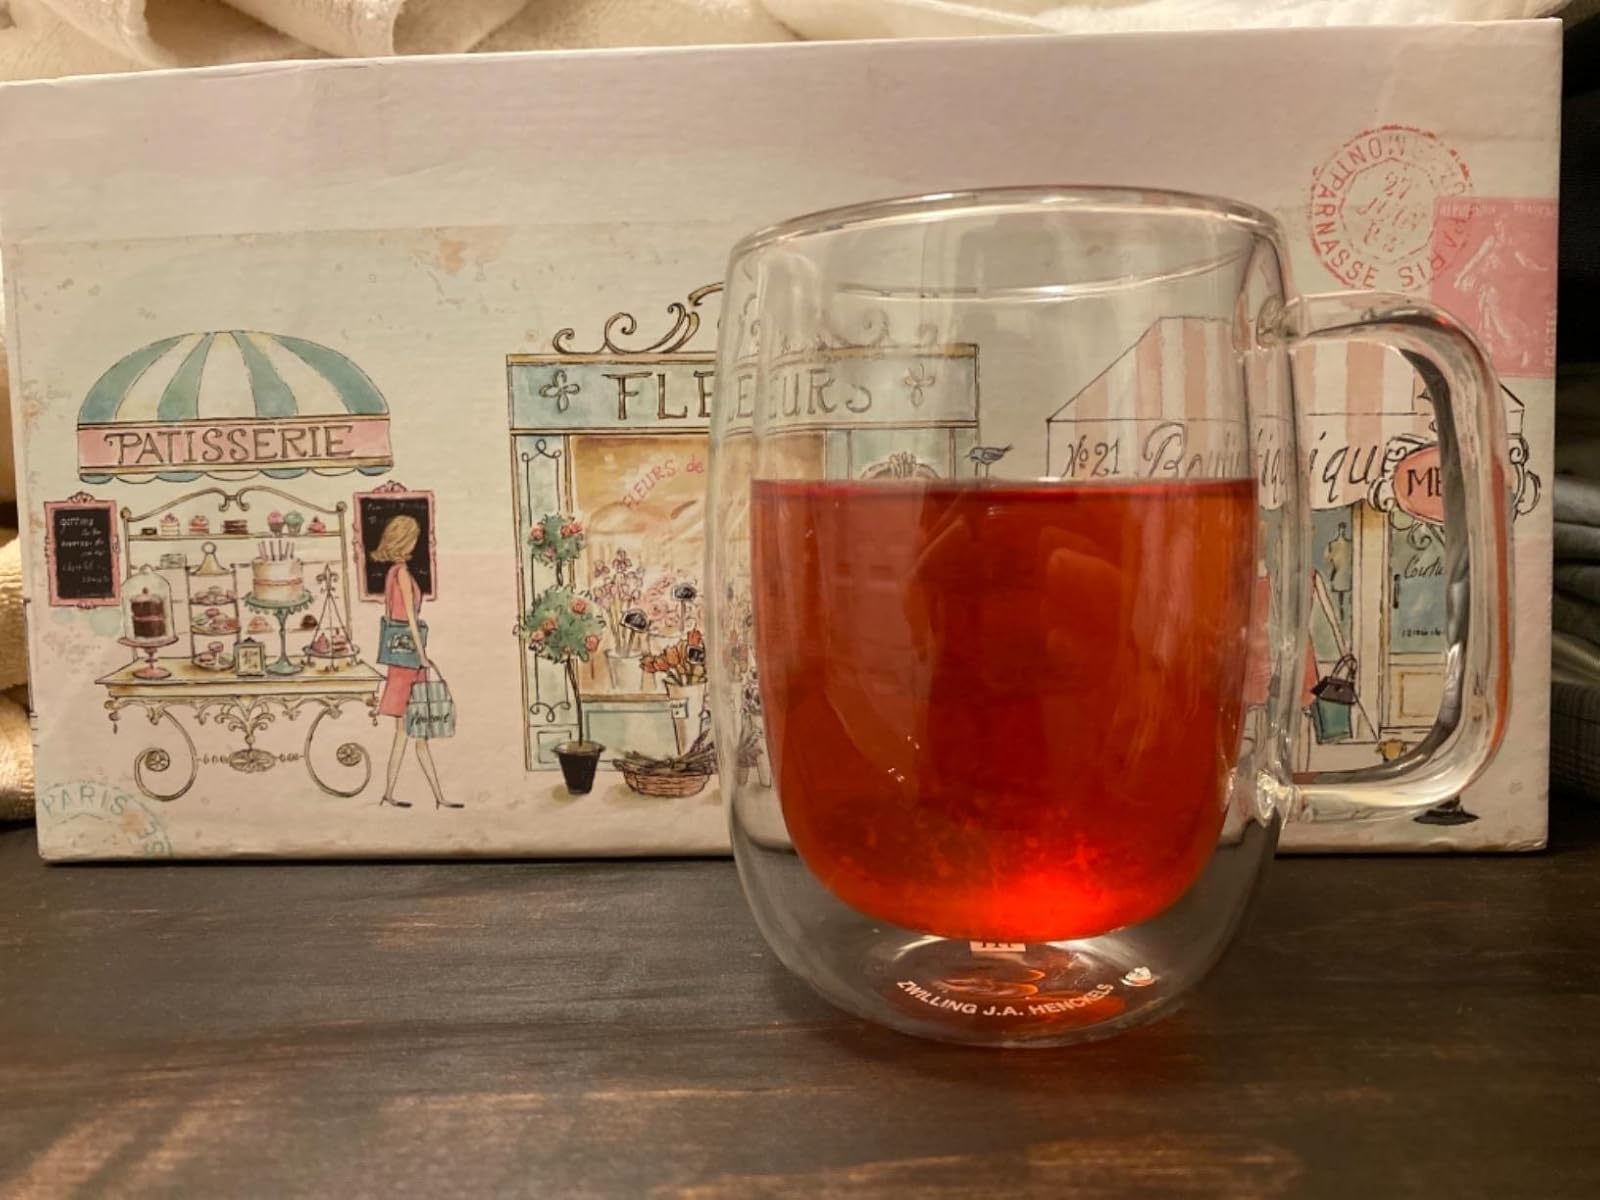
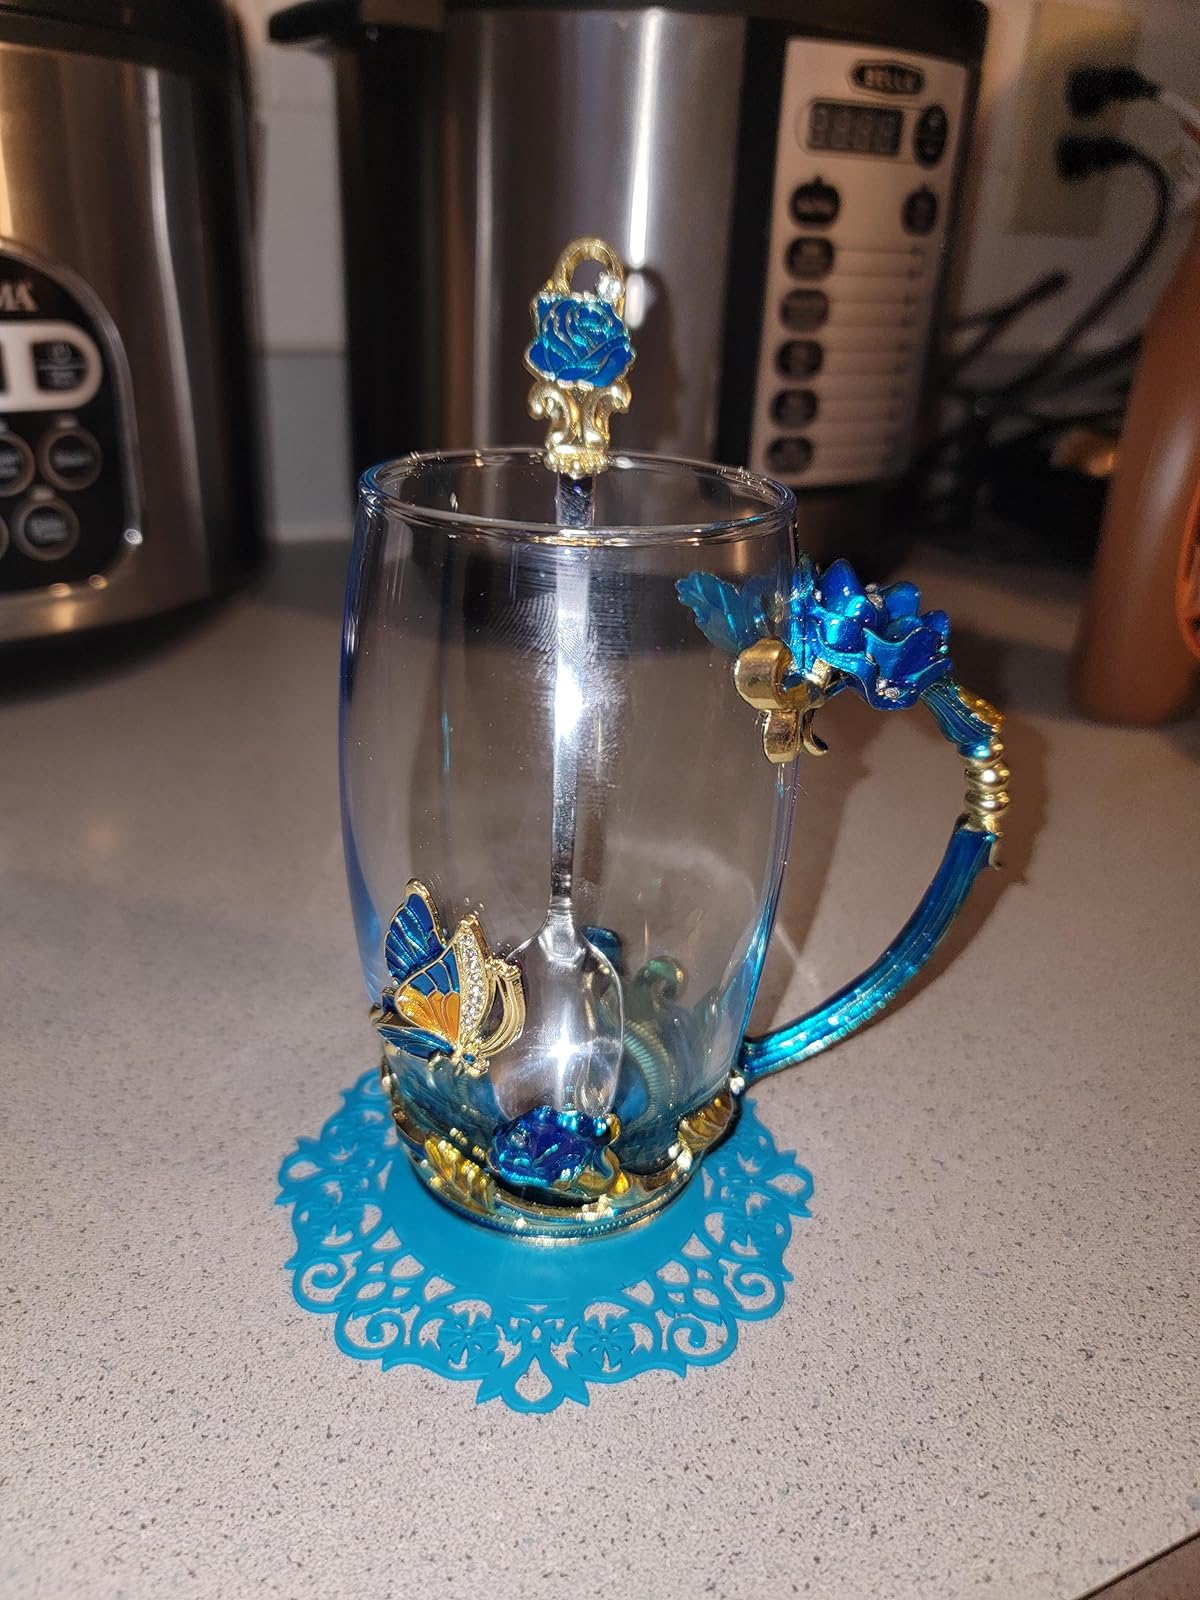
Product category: items_mug
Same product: no